Railway coupling

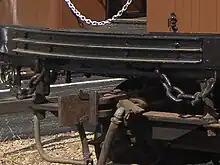
Stearns and Wards coupler on a car of the Northwestern Elevated Railroad

Unicoupler was developed by Knorr from West Germany in the 1970s, in parallel with a compatible counterpart, the Intermat coupler, by VEB Waggonbau Bautzen from East Germany. The Unicoupler/Intermat coupler can automatically couple two pneumatic lines and up to six electrical connections.